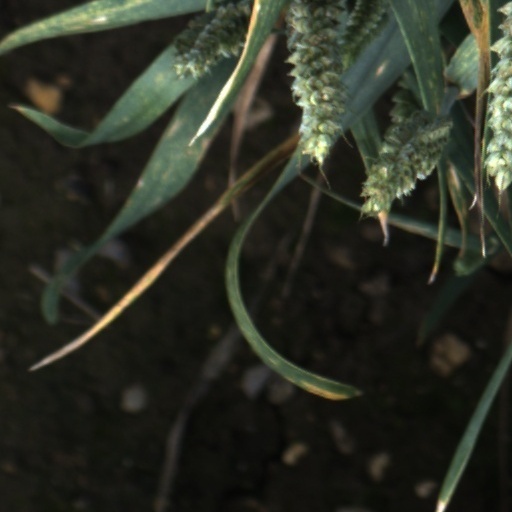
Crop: wheat